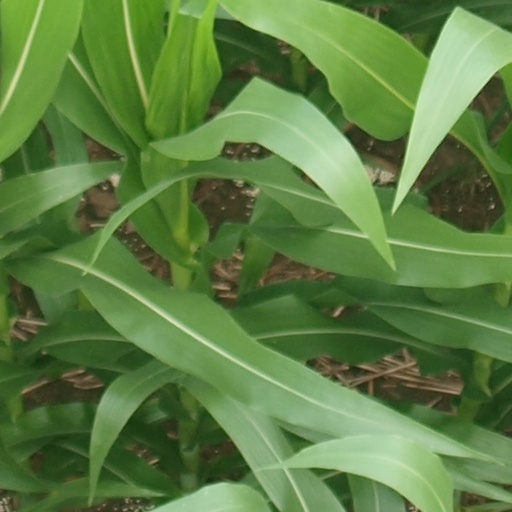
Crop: maize; corn